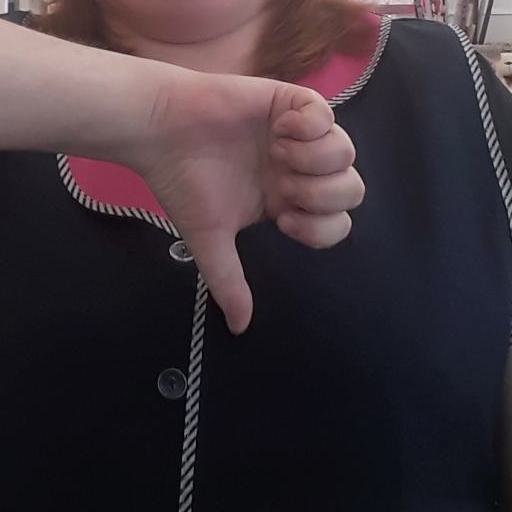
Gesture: dislike